Picturesque

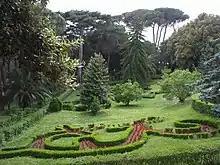
Villa Doria park in Albano Laziale

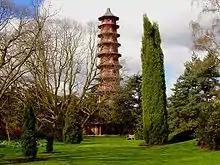
Kew Gardens, built by William Chambers 1761

Picturesque-hunters began crowding the Lake District to make sketches using tinted portable mirrors to frame and darken the view, known as claude glass, and named after the 17th century landscape painter Claude Lorrain, whose work William Gilpin saw as synonymous with the picturesque and worthy of emulation. These new tourists had something of the big-game hunter about them and they boasted of their encounters with savage landscapes. Picturesque-hunters tried to "capture" wild scenes, and "fixed" them as pictorial trophies in order to sell them or hang them in frames on their drawing room walls. Gilpin asked: "shall we suppose it a greater pleasure to the sportsman to pursue a trivial animal, than it is to the man of taste to pursue the beauties of nature?"